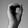
ASL letter: O